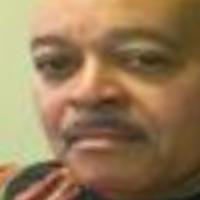
Age group: age 41-55